Fenmore Baldwin

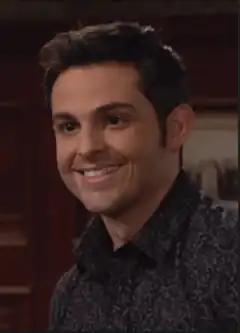
Zach Tinker as Fenmore Baldwin

Fenmore Baldwin is a fictional character from "The Young and the Restless", an American soap opera on the CBS network. Created by former head writers Lynn Marie Latham and Kay Alden as the son of Michael Baldwin (Christian LeBlanc) and Lauren Fenmore (Tracey Bregman), the character was born during the episode airing on October 13, 2006. Initially portrayed by various child actors, including Robbie Tucker, the character was rapidly aged to a teenager in 2012, with Max Ehrich assuming the role through 2015. In 2018, the role was recast with Zach Tinker.